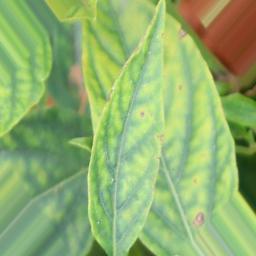
Label: nutritional